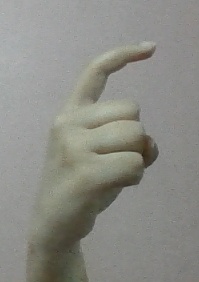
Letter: ra